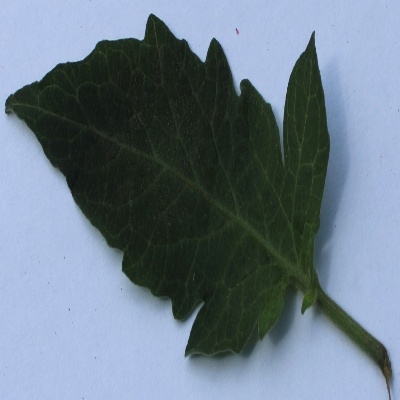
Crop: Tomato
Condition: healthy